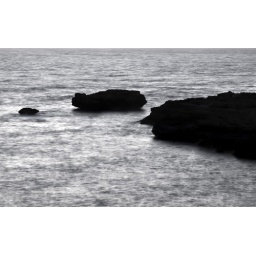
Silhouetted coastline rocks caressed by gentle ocean waters